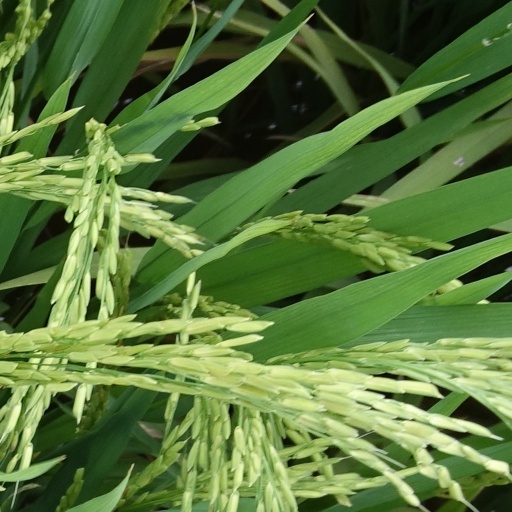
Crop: rice